Martin Crowe

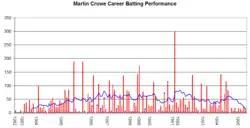
Martin Crowe's Test performance graph

Crowe made 21 centuries in international cricket, 17 in Tests and 4 in One Day Internationals. He scored his first Test century against England, also at the Basin Reserve on 20 January 1984, scoring 100. He scored his final Test century, also against England at Old Trafford, Manchester on 30 June 1994, scoring 115. He played his final Test match against India at the Barabati Stadium, Cuttack on 8 November 1995, having played 77 matches. His highest score in Tests is 299, scored against Sri Lanka at the Basin Reserve on 31 January 1991.